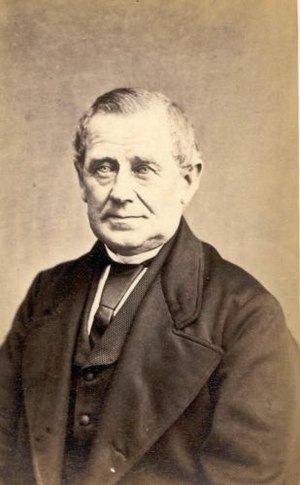
Hendrik Frânses Pasma
Henry Franses Pasma var en landmand ved Irnsum og Haskerdijken, forfatter og politiker.